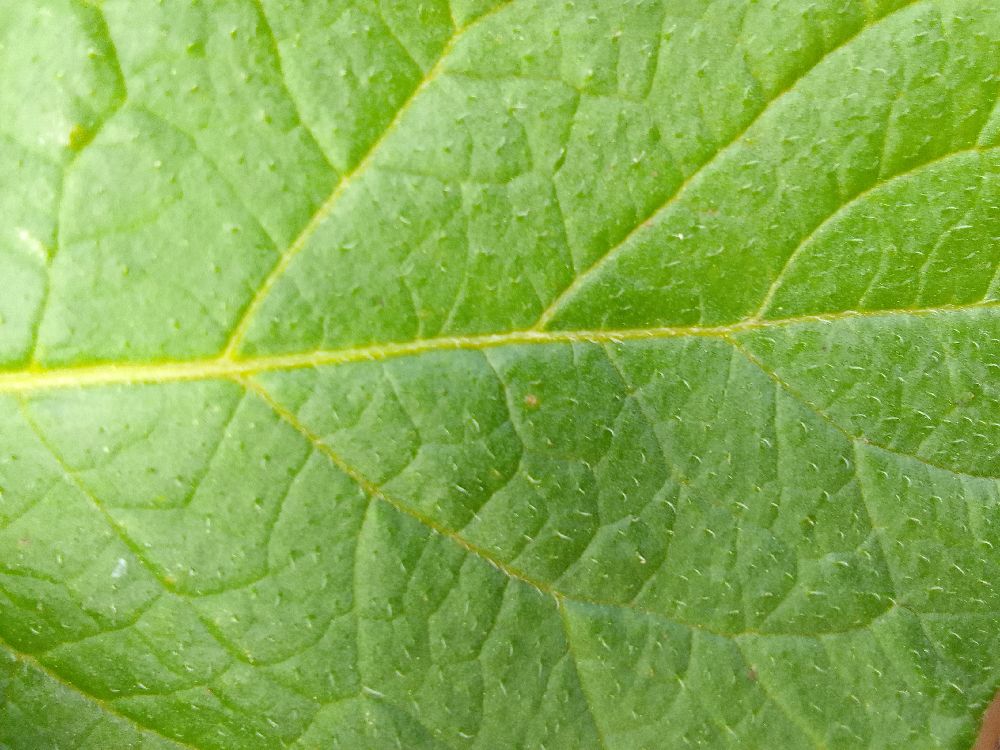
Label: Healthy